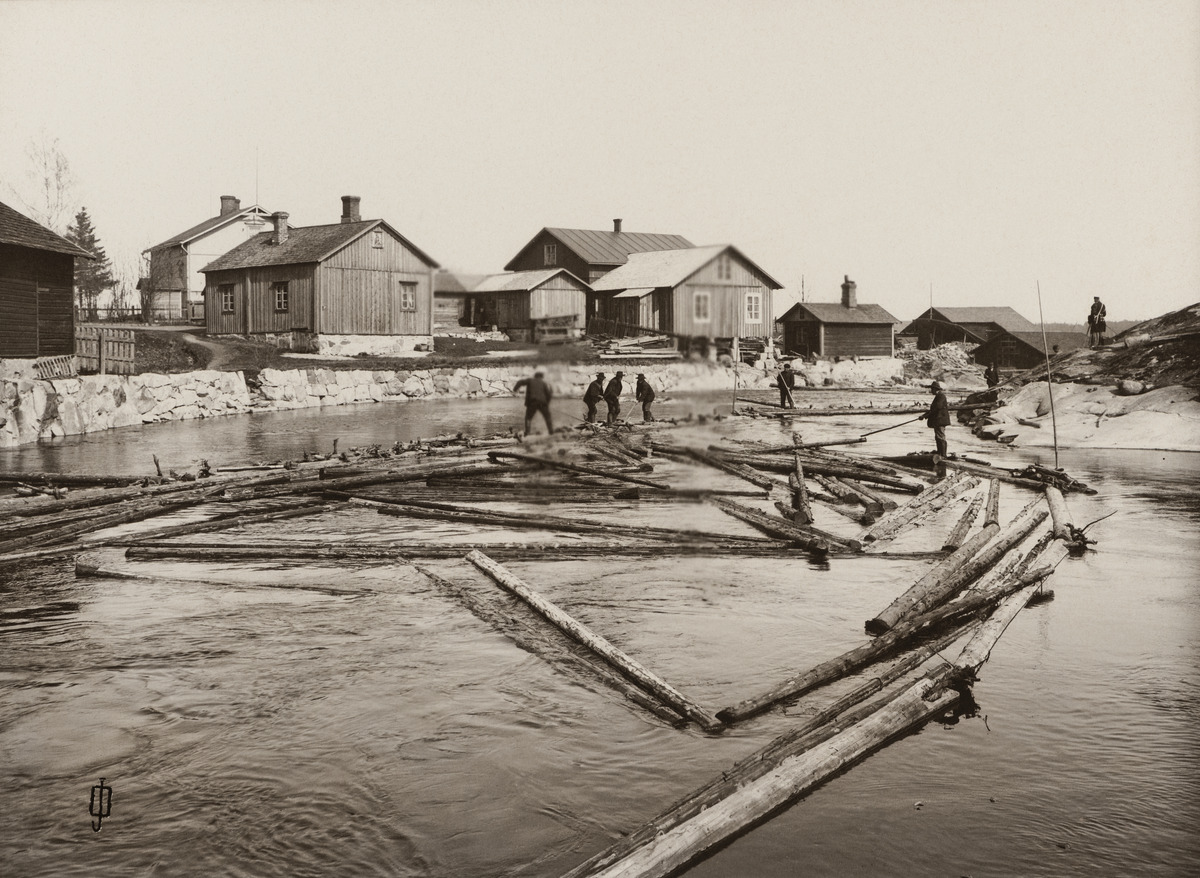
Tukinuittoa Vantaanjoella, Vanhankaupunginkosken itäisessä haarassa
sisällön kuvaus: Tukinuittoa Vantaanjoella, Vanhankaupunginkosken itäisessä haarassa. mustavalkoinen
Ajankohta: kuvausaika 1890 -luku
Paikka: Suomi, Uusimaa, Helsinki, Vanhakaupunki Helsinki, Vanhankaupunginkoski
Aiheet: joet, kosket, virtavedet, tukit, tukkilaiset, uitto, puurakennukset